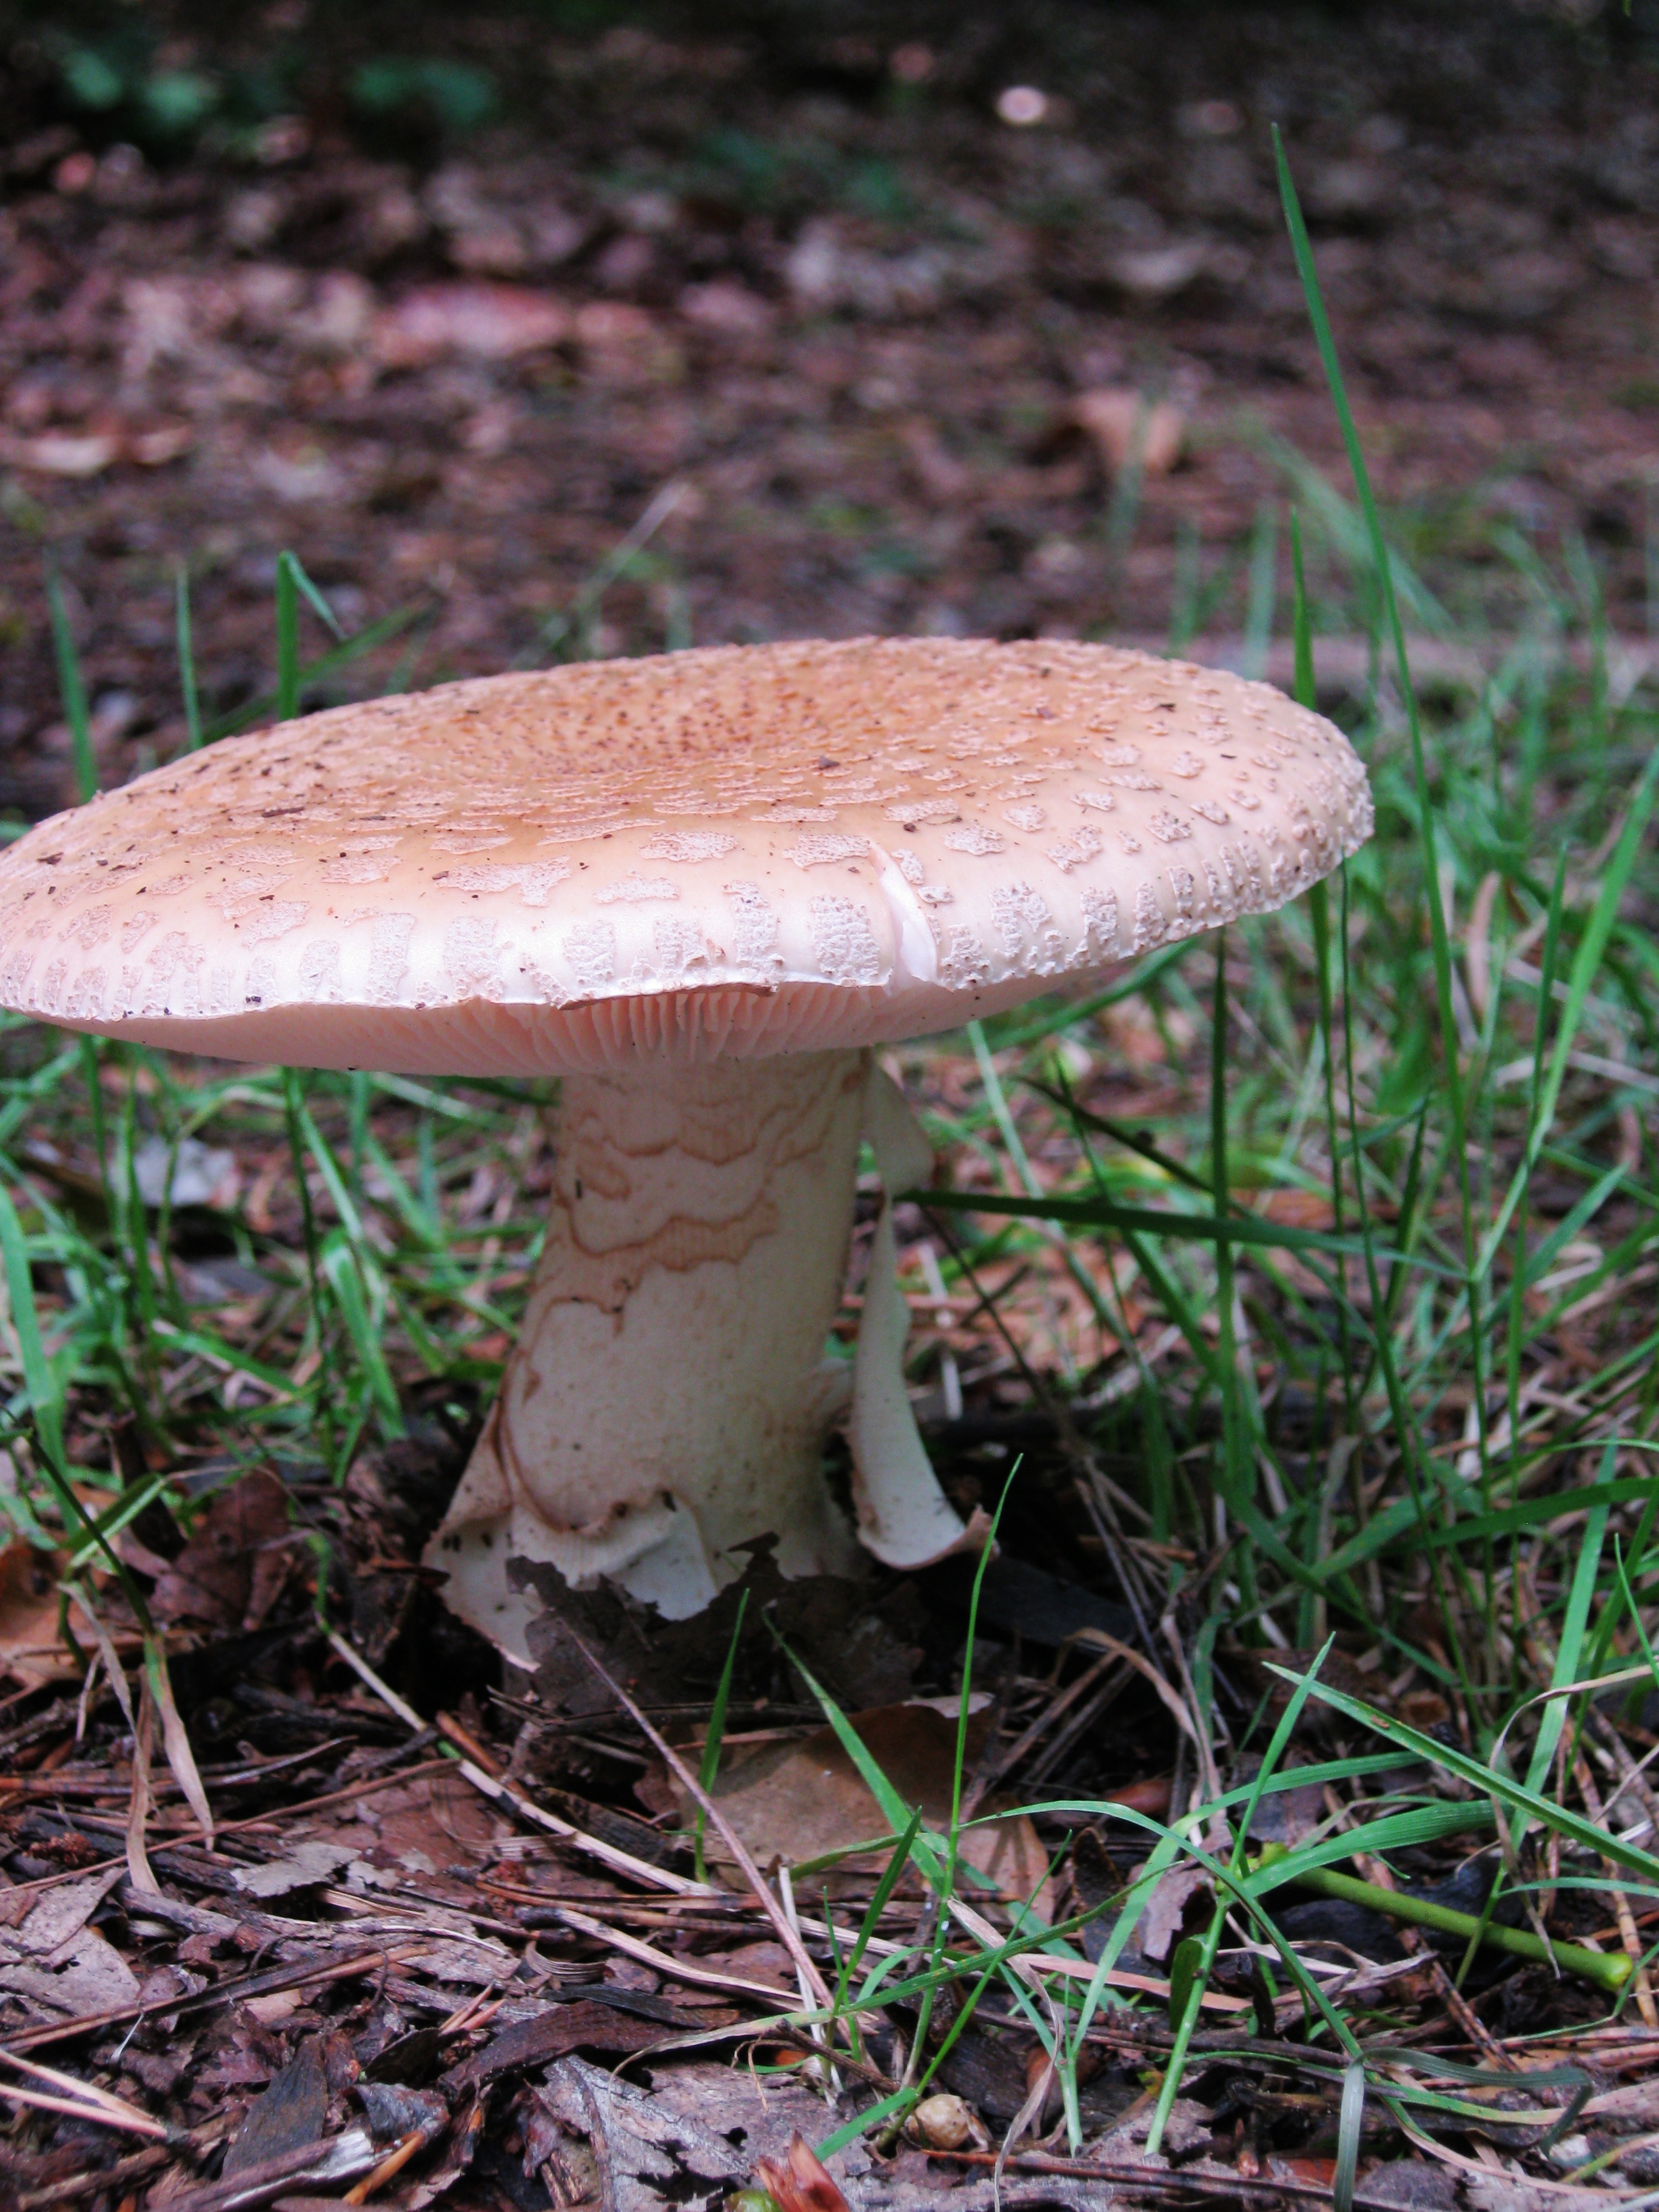
nature, forest, white, red, autumn, soil, mushroom, colorful, leaves, fungus, mushrooms, woodland, bolete, collect, matsutake, edible mushroom, medicinal mushroom, agaricaceae, penny bun